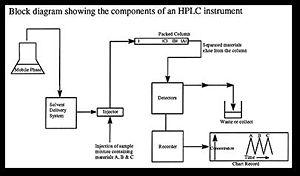
Diagramme d'un système HPLC (High Performance Liquid Chromatography) un système de chromatographie liquide à haute performance.
Les phytochélatines sont des agents de chélation naturels, c'est-à-dire capables de fixer les métaux et métalloïdes. Les phytochélatines sont responsables de la tolérance des plantes aux ions métalliques notamment au cadmium, ainsi que de certaines algues ou bactéries photosynthétiques présentes dans le plancton ou dans certains biofilms.